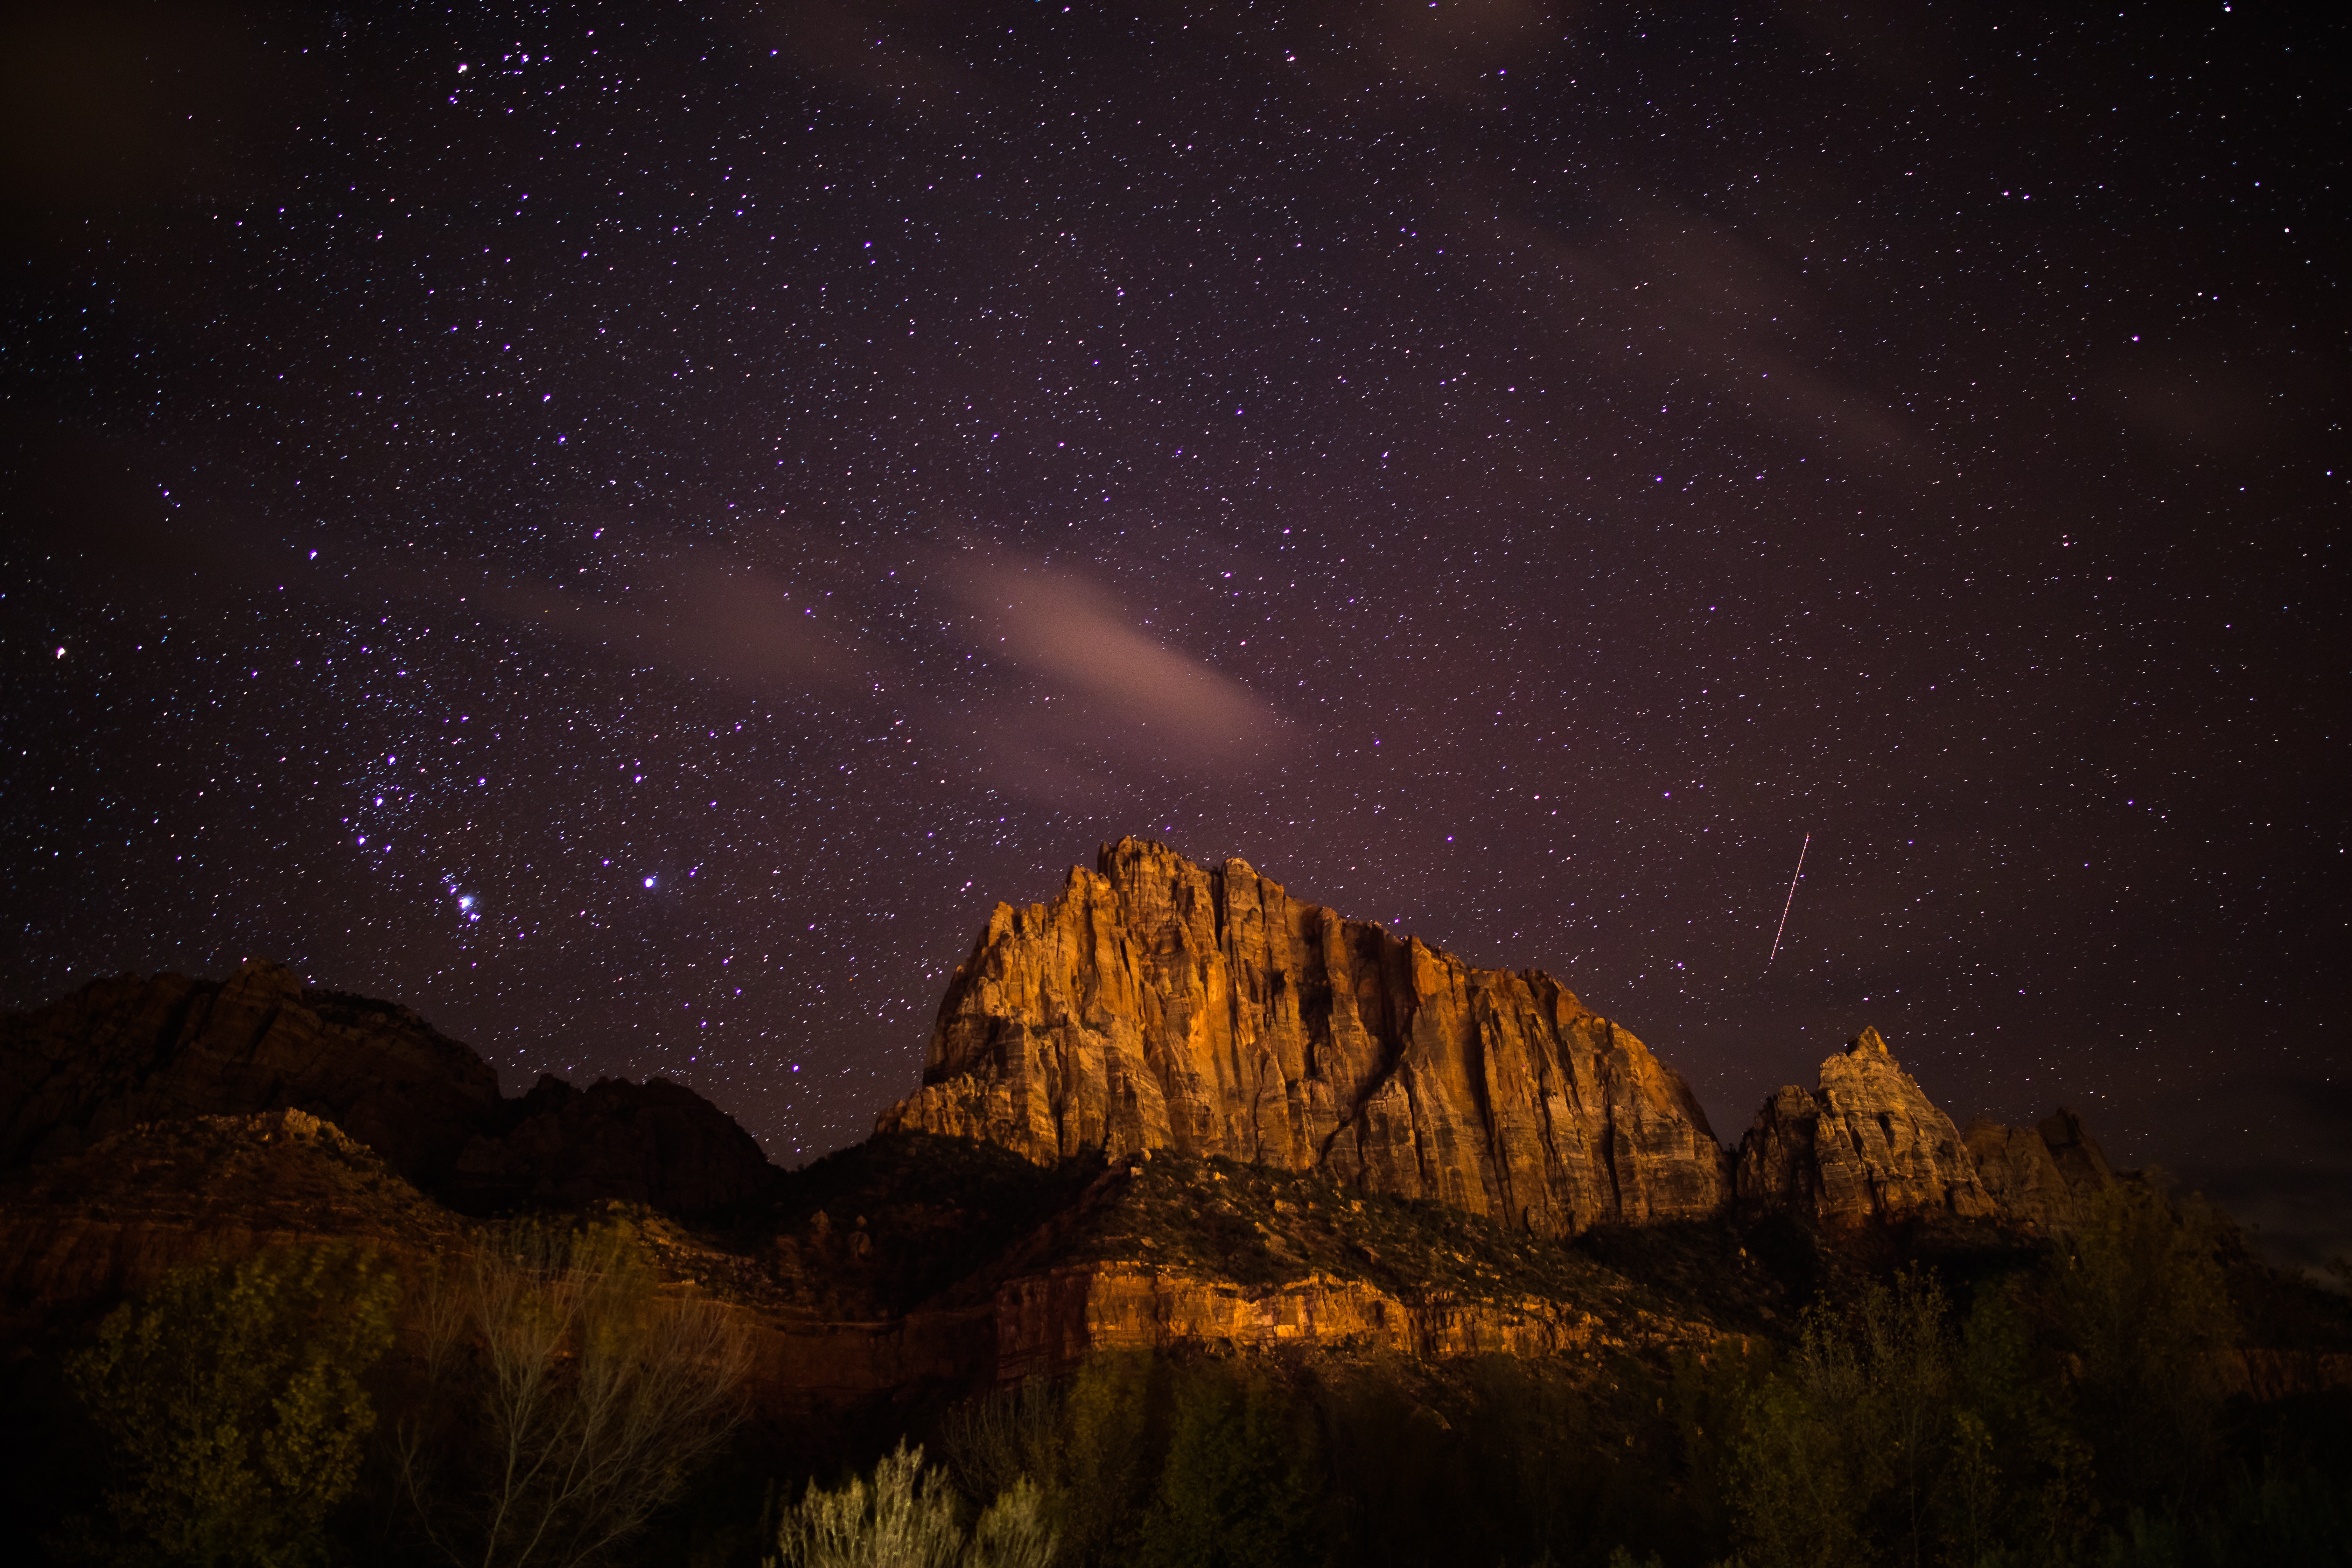
mountain, cloud, night, star, atmosphere, darkness, galaxy, astronomy, astronomical object